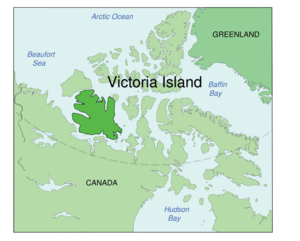
Kitlineq
Beliggenheden af Kitlineq (Victoria Island)
Kitlineq er en ø i det canadiske Arktis, administrativt delt mellem Nunavutterritoriet og Nordvestterritoriet i Canada. Øen dækker et areal på 217.291 km². Det er den næst største ø i Canada, og den ottende største ø i verden. Den vestlige tredjedel af øen er underlagt Inuvik-regionen i Nordvestterritoriet, resten er del af Kitikmeot-regionen i Nunavut.